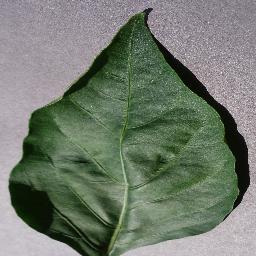
Label: Pepper,_bell___healthy